Brendon Small

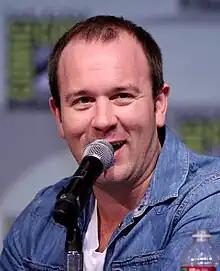
Brendon Small in July 2010

Brendon Small (born February 15, 1975) is an American actor, stand-up comedian, writer, director, producer, and musician who is known for co-creating the animated series "Home Movies" (1999–2004, with Loren Bouchard) and "Metalocalypse" (2006–2013, with Tommy Blacha). He also writes the music, and is the main performer for the fictional melodic death metal band Dethklok, which began as the subject of "Metalocalypse" but has taken on a life of its own, with four albums and an occasional live touring band, headed by Small. Small has also released two albums under his own name, in a similar musical style to Dethklok.